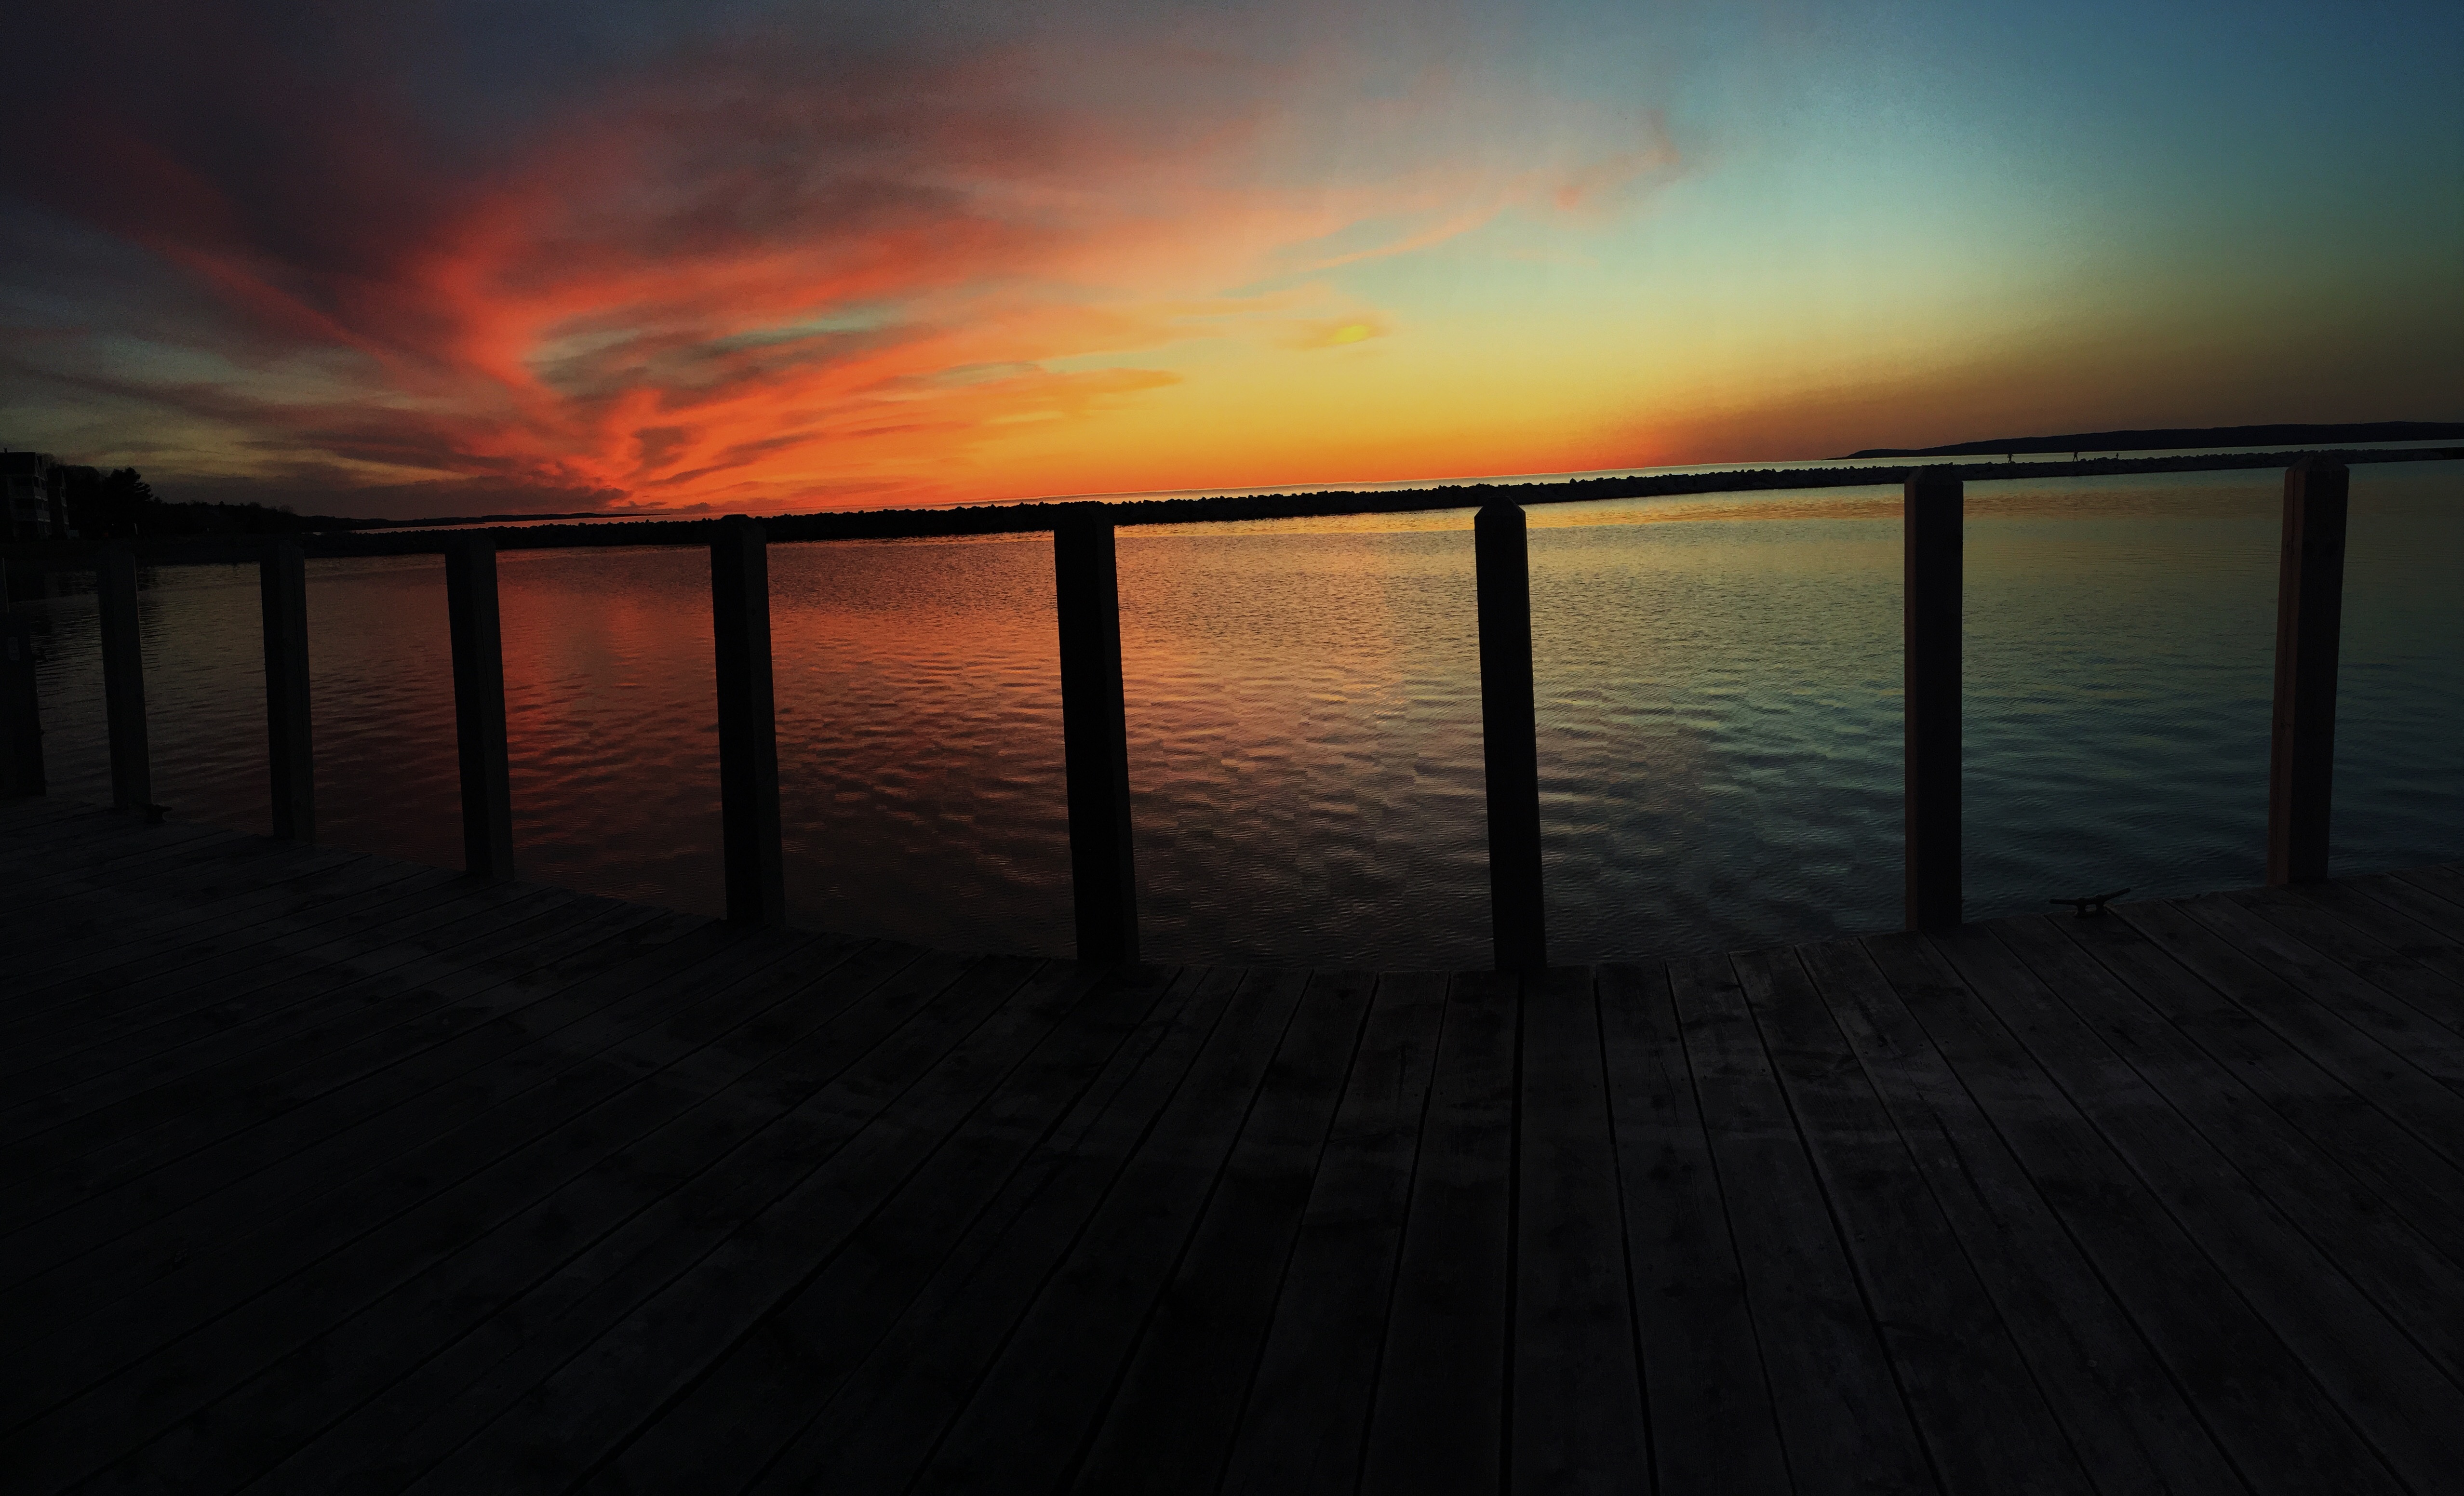
beach, sea, coast, ocean, horizon, light, cloud, sky, sun, sunrise, sunset, sunlight, morning, wave, dawn, atmosphere, pier, dusk, evening, reflection, darkness, afterglow